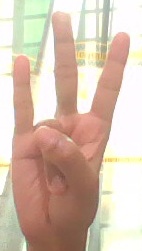
ASL sign: 7